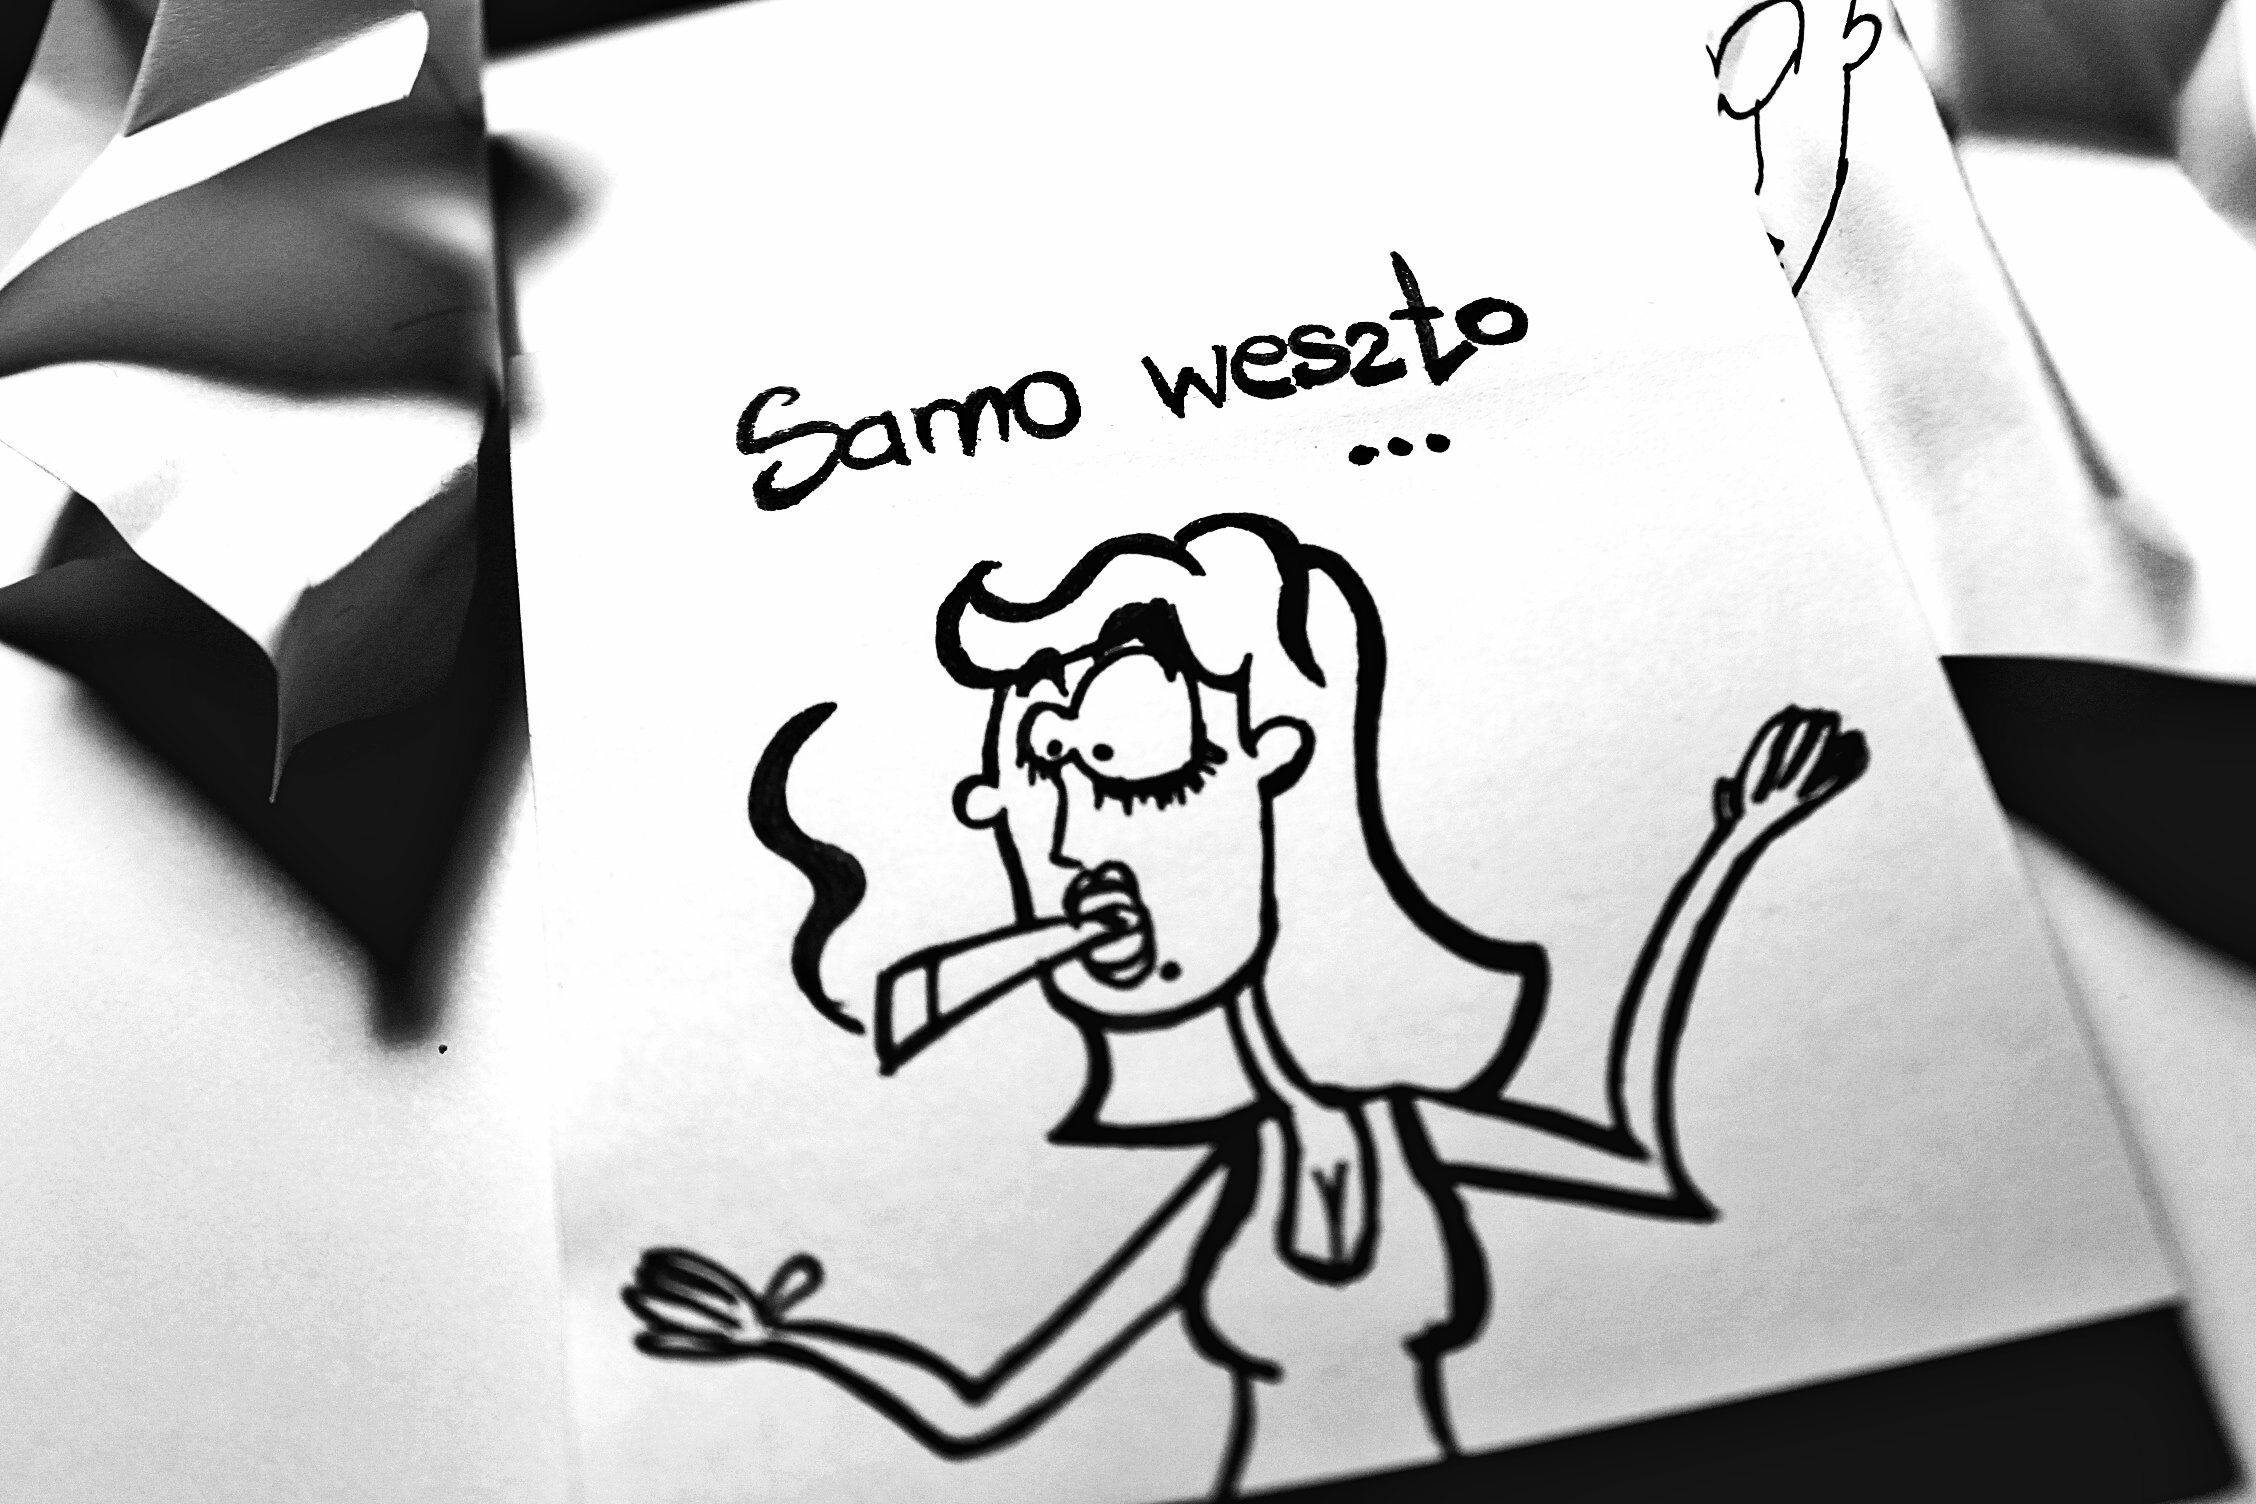
writing, black and white, smoking, monochrome, cigarette, brand, font, sketch, drawing, illustration, calligraphy, cartoon, smoker, monochrome photography, woman pressing